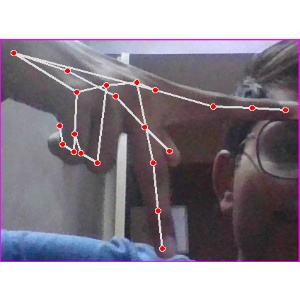
अक्षर: प